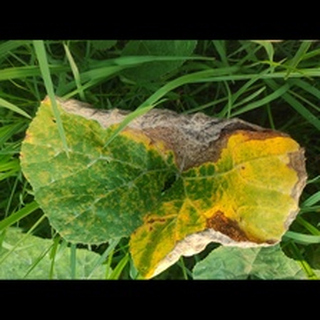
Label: pumpkin_downy_mildew